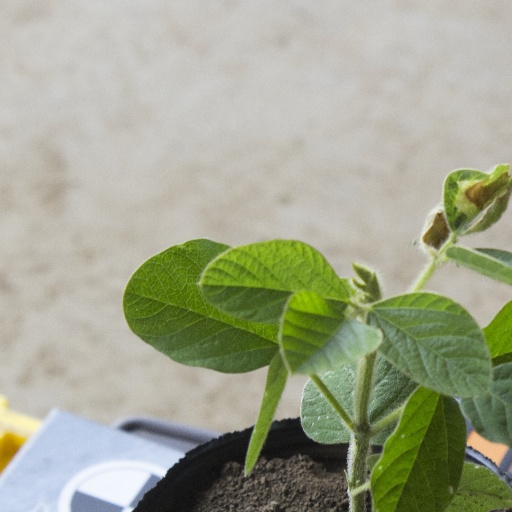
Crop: soybean